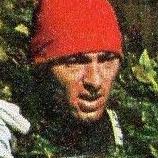
Age: 33